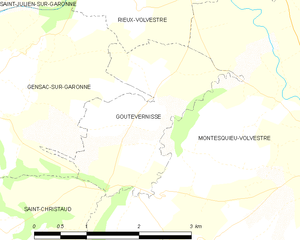
Goutevernisse est une commune française située dans le département de la Haute-Garonne, en région Occitanie.